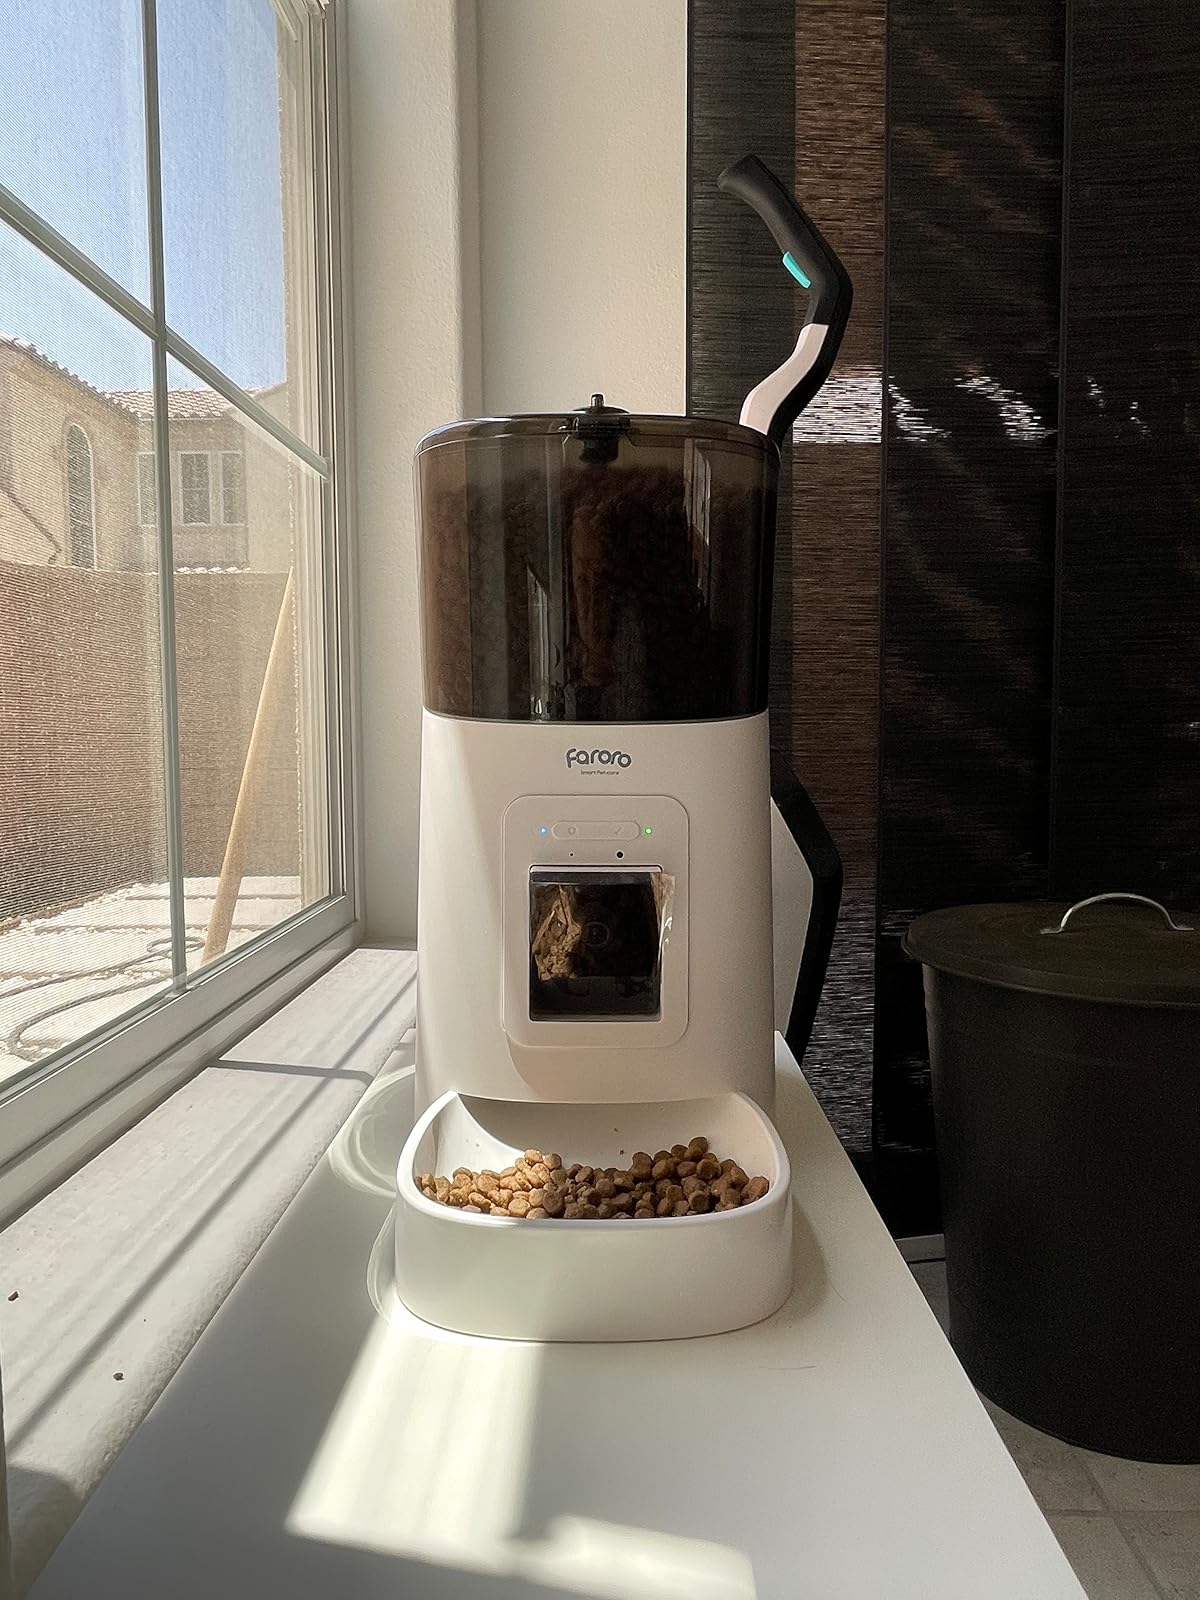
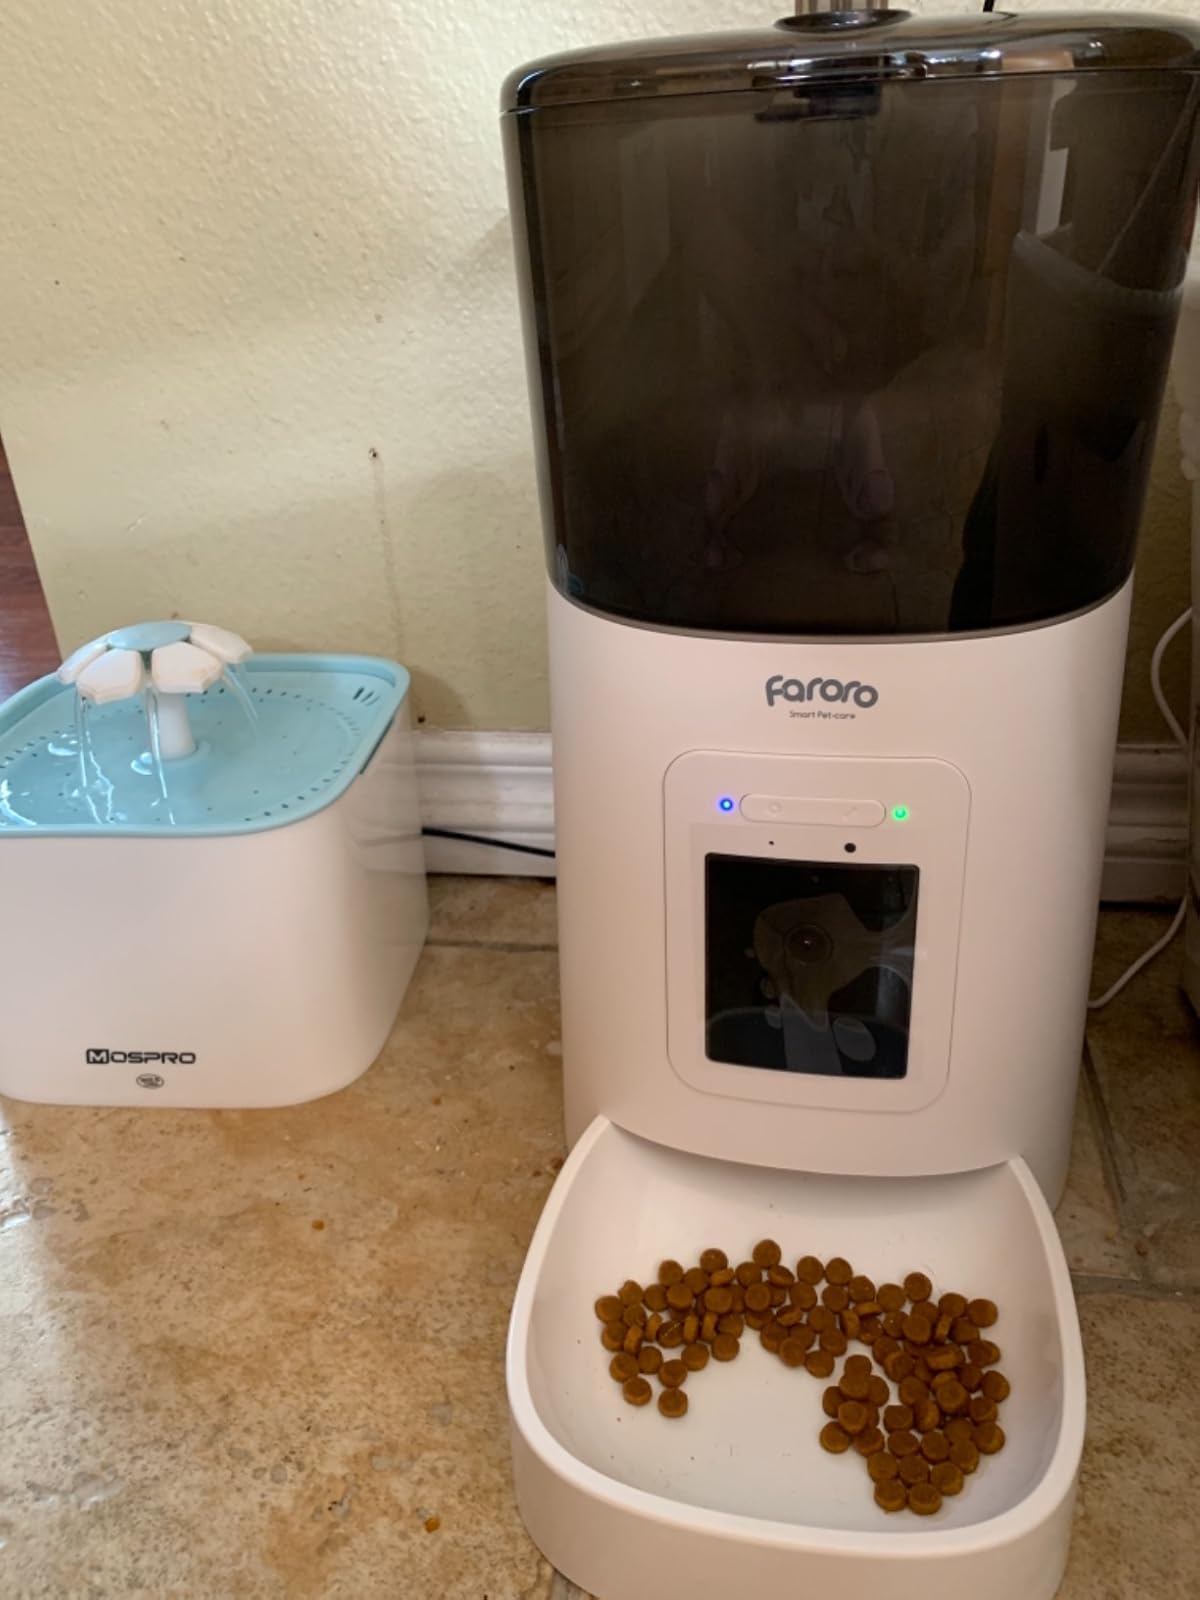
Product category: items_feeder
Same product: yes